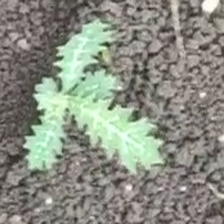
Weed species: Bilayat_(Mexicana_Argemone)